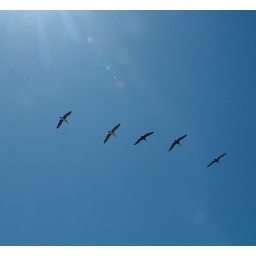
There were a lot of pelicans flying in formations like this. Just beautiful birds when they are in flight.